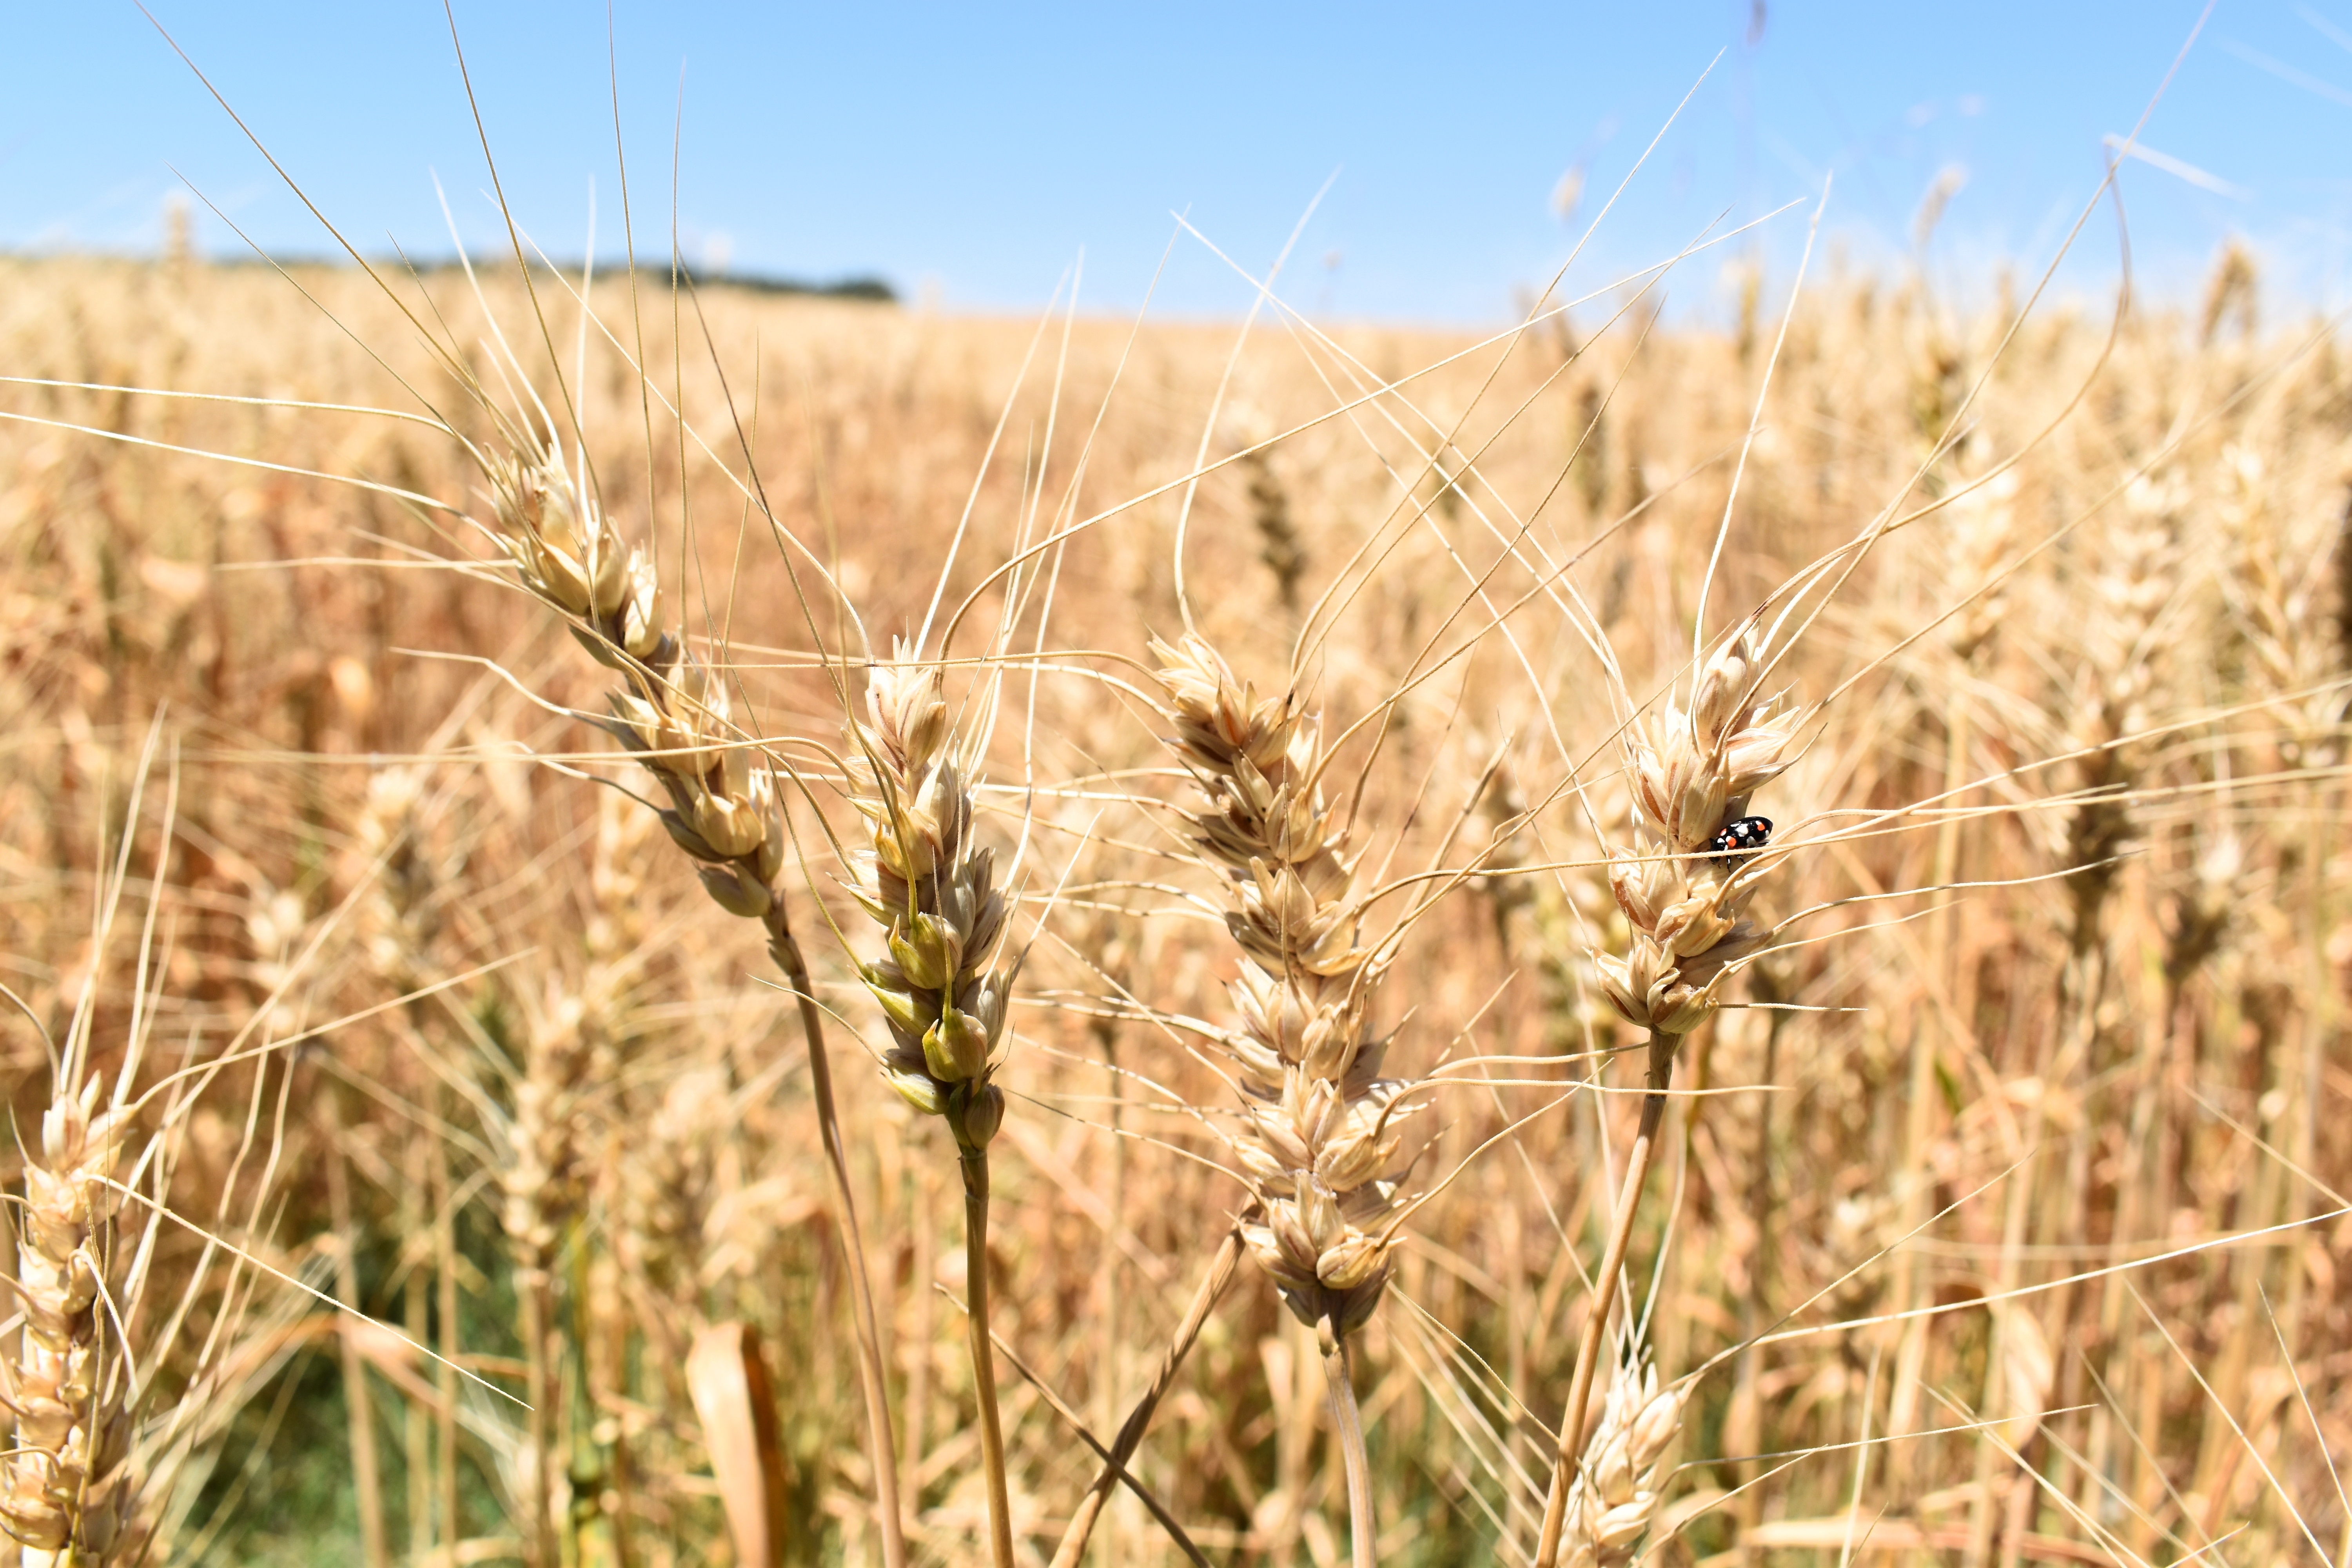
grass, plant, field, meadow, barley, wheat, prairie, food, produce, crop, soil, agriculture, cereal, grassland, rye, steppe, flowering plant, commodity, triticale, grass family, land plant, phragmites, food grain